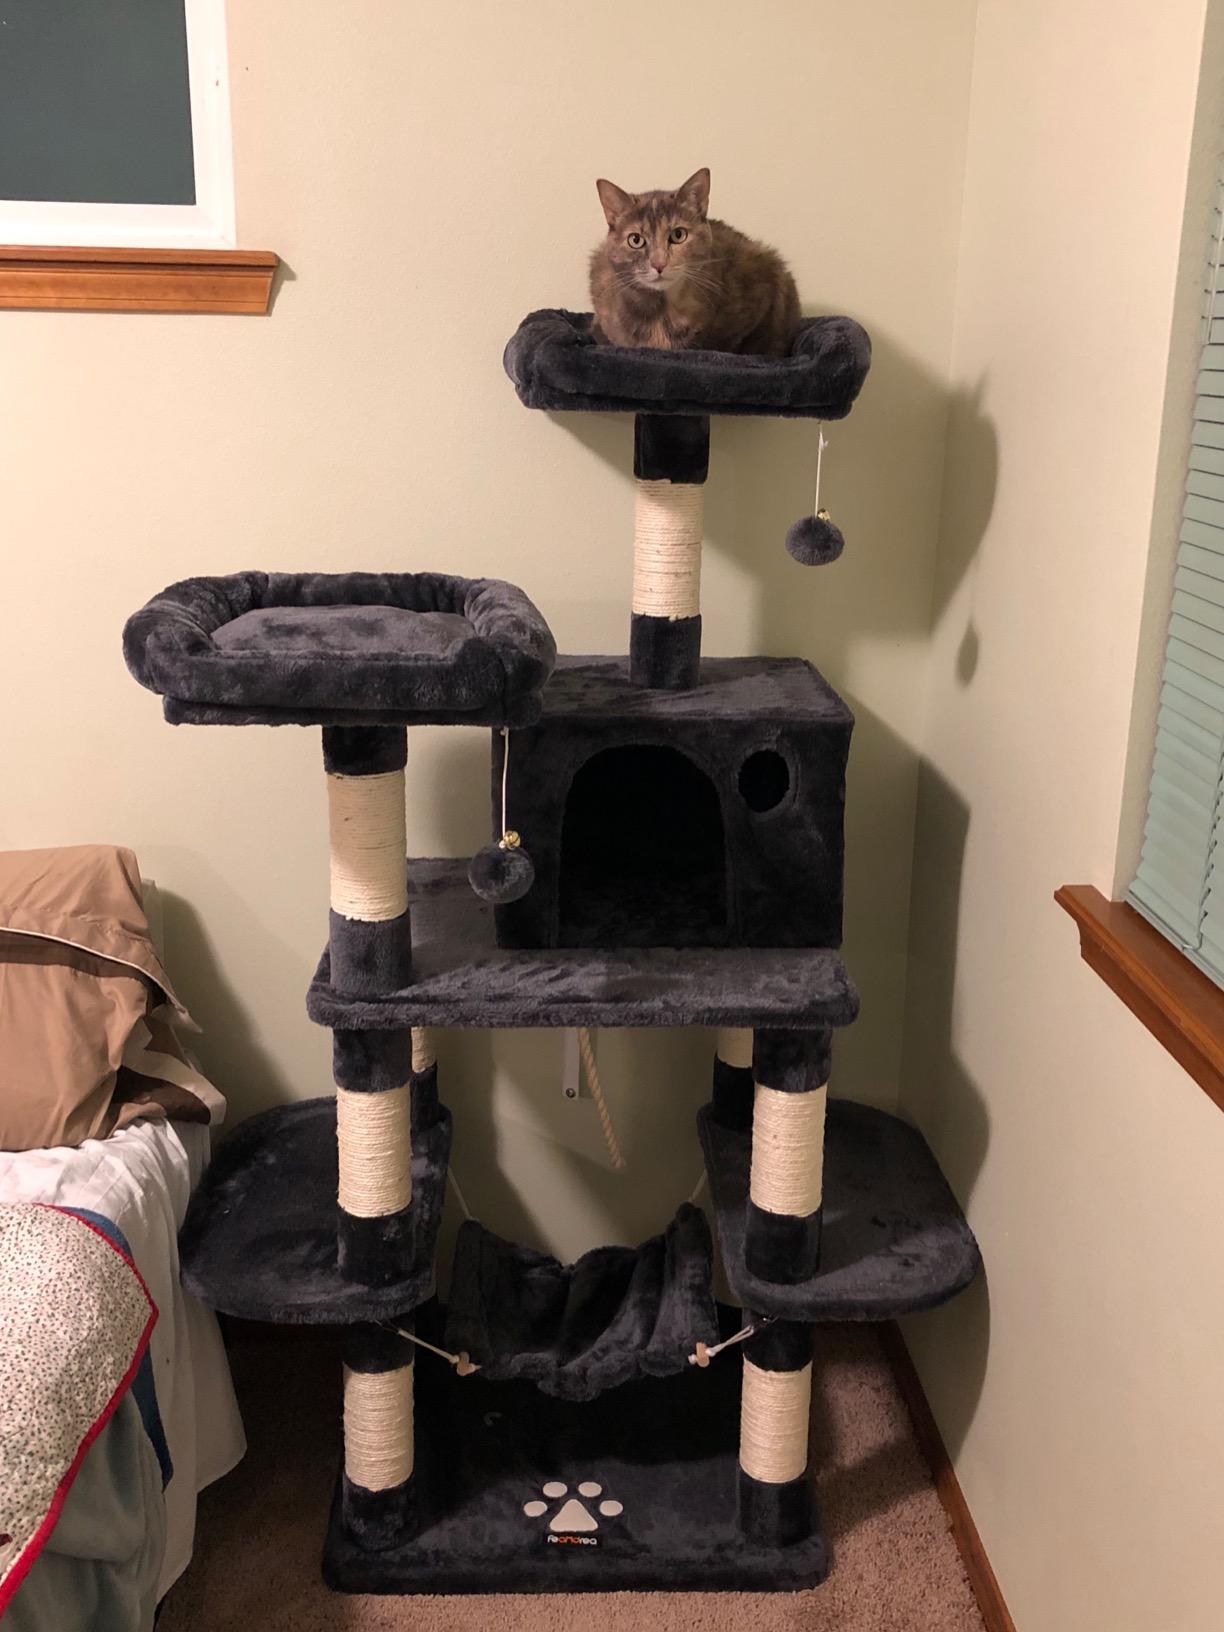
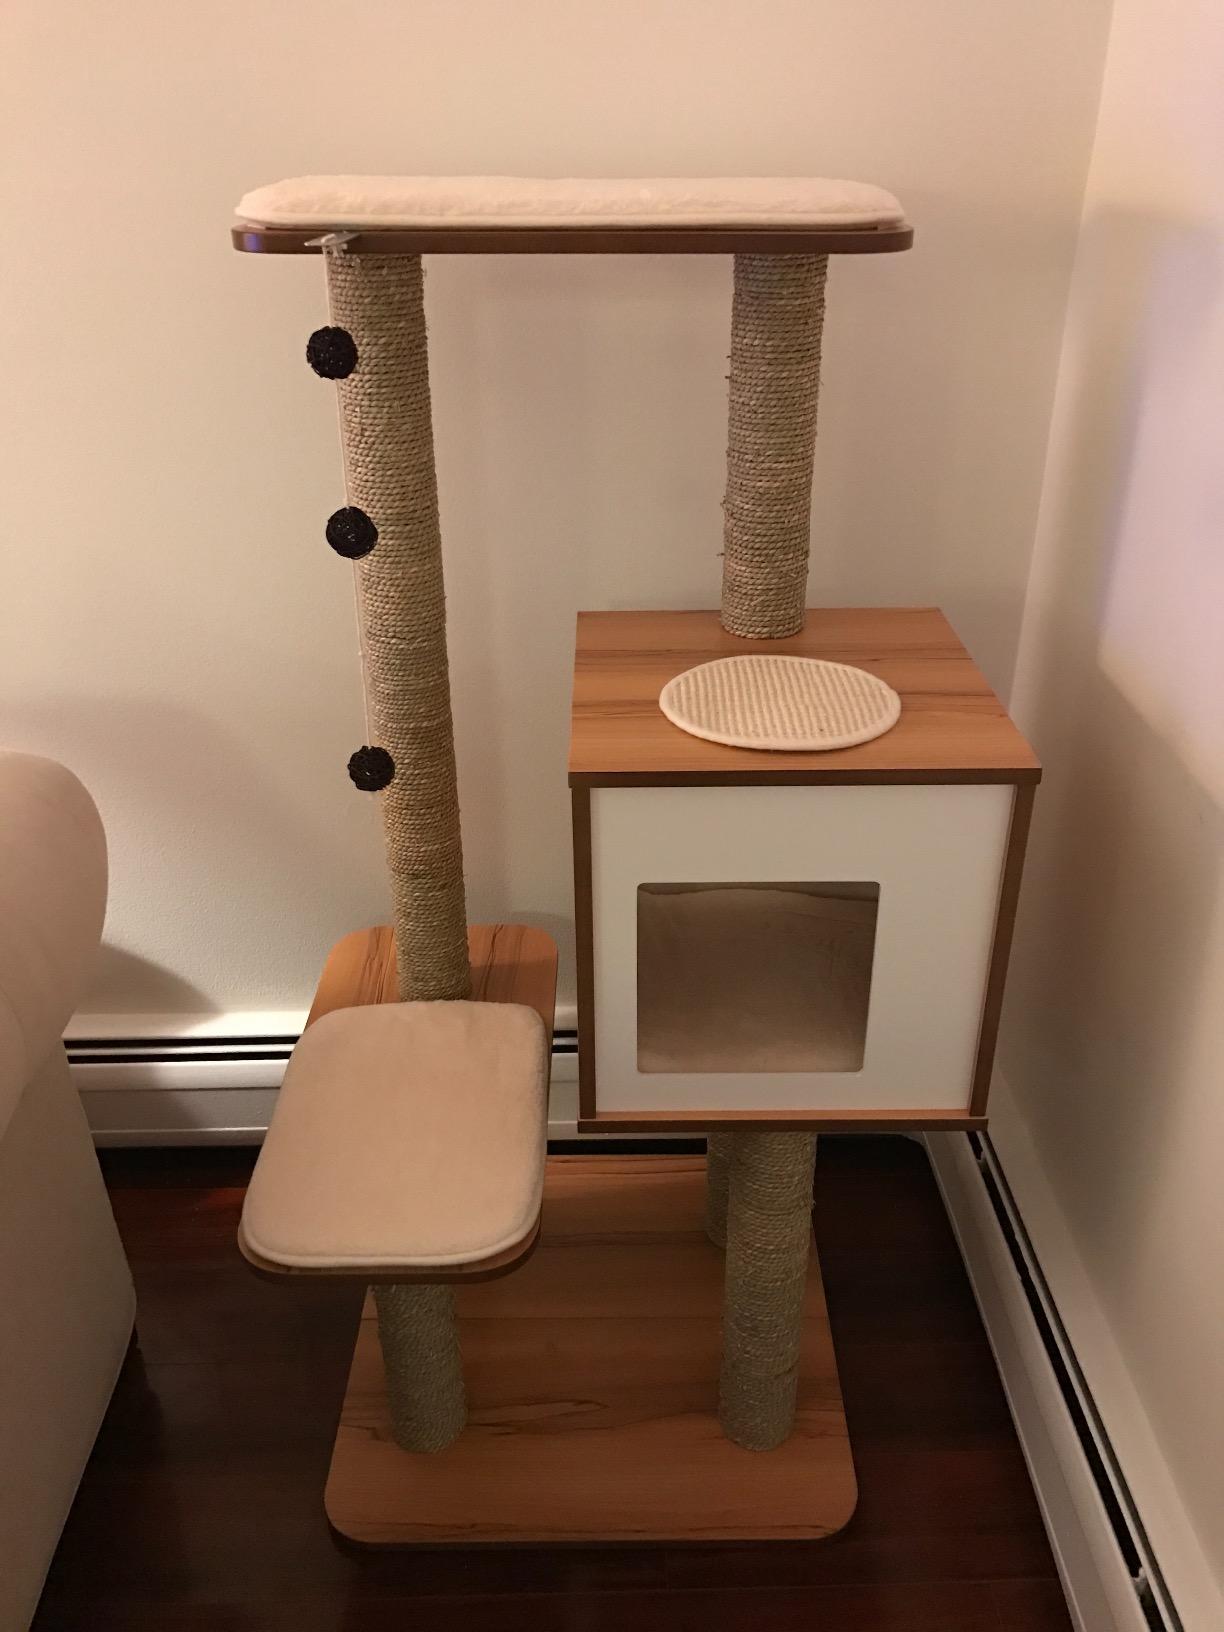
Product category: items_cat tree
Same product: no